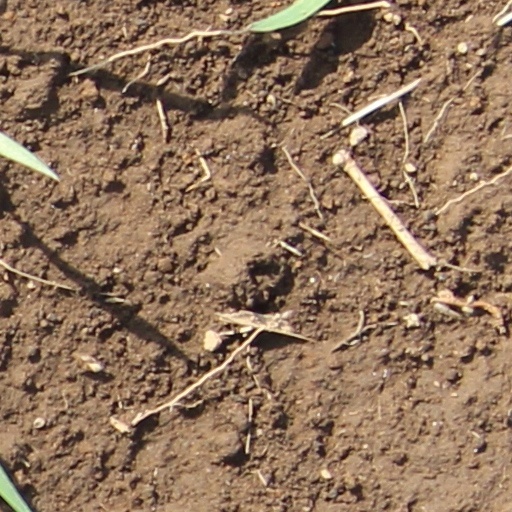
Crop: wheat